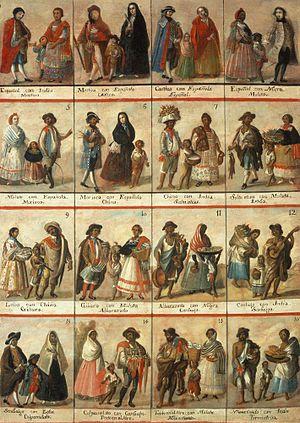
La peinture de castes est un mouvement artistique qui a existé en Nouvelle-Espagne au XVIIIᵉ siècle et qui représente les diverses castes au sein des colonies espagnoles et notamment les mélanges ethniques. Les deux principaux représentants sont Miguel Cabrera et Andrés de Islas.
La Nouvelle-Espagne, ou Vice-Royauté de Nouvelle-Espagne, était une division administrative de l'ancien Empire espagnol ; il s'agissait, plus précisément, d'une vice-royauté de la monarchie catholique espagnole. Instaurée en 1535, elle n'a disparu qu'à l'indépendance du Mexique en 1821. De ce fait, on l'a également appelée, rétrospectivement, le « Vieux Mexique ».
Le terme afro-mexicain est utilisé pour identifier les Mexicains de descendance africaine subsaharienne, aussi appelés Afro-descendants. Il existe de grandes communautés afro-mexicaines établies dans les zones côtières et aux bords des rivières dans les États de Guerrero, Oaxaca, Michoacán et Veracruz. À partir de 2015, l'INEGI a décidé de compter les Mexicains noirs par suite d'une forte pression qu'ont exercée les activistes et intellectuels, en faisant valoir que les Afro-mexicains ne s'identifient pas avec les groupes indigènes ni les métis au regard de la race ni dans les particularités culturelles.